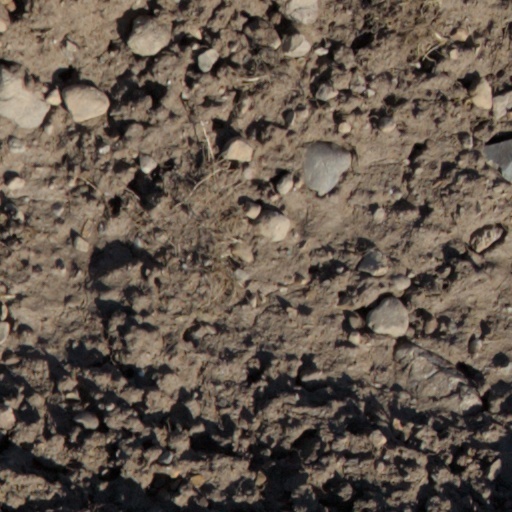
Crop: wheat